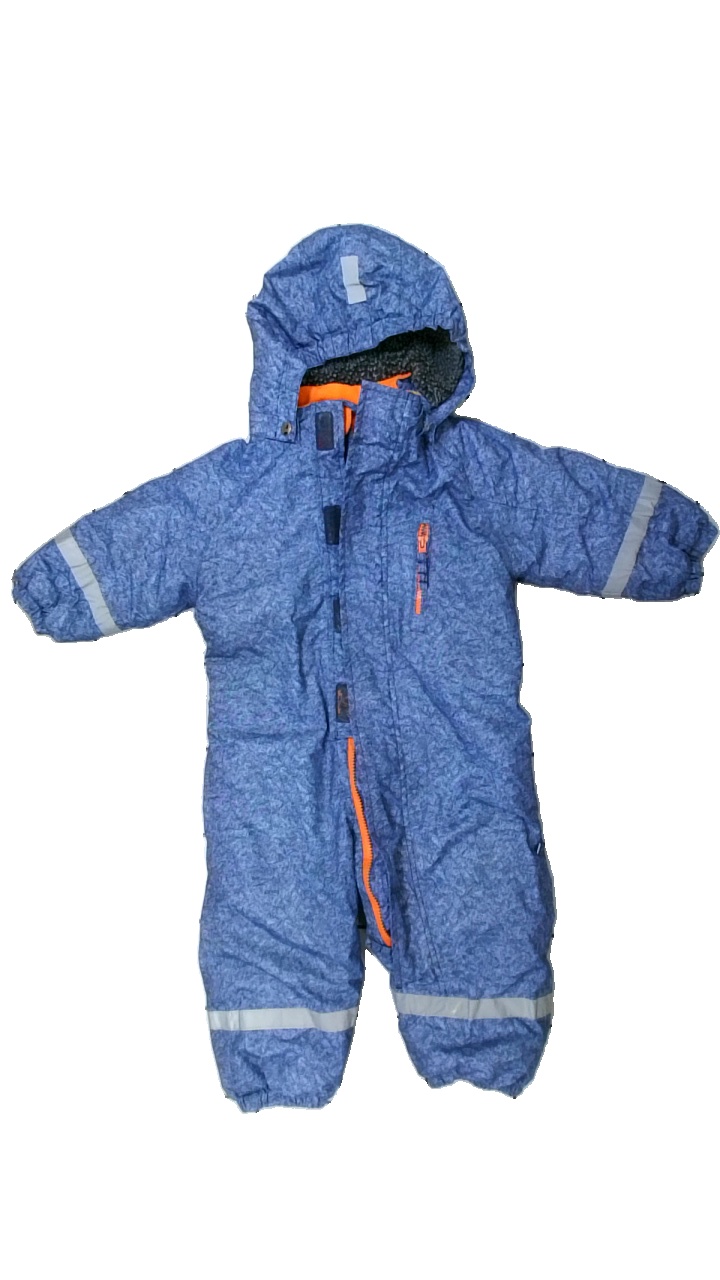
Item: Outerwear (Children)
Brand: My Wear Active
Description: overall
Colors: Blue, Orange
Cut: Regular
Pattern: Other
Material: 100% polyester
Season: Winter
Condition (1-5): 3
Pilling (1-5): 3
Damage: smuts fläckar
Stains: Minor
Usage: Reuse
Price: <50